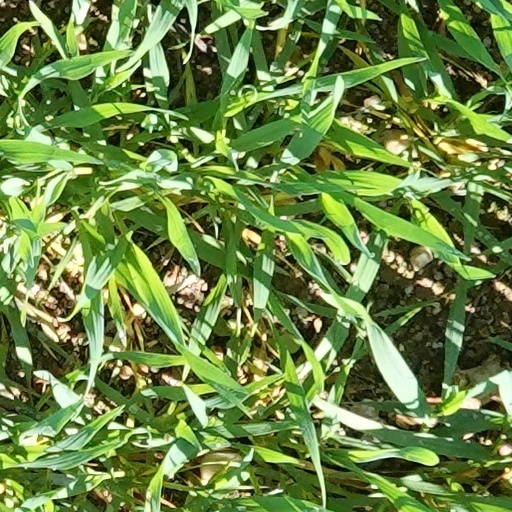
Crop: wheat